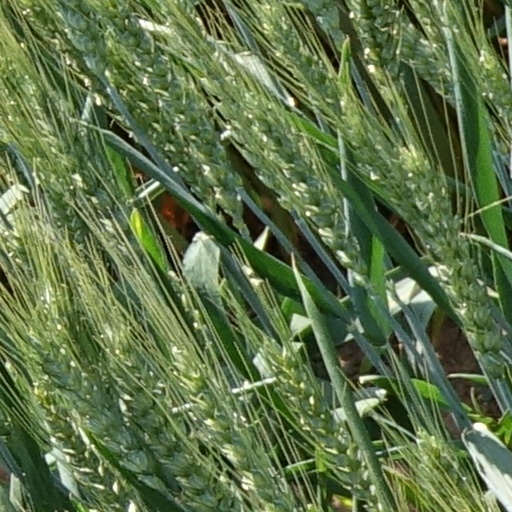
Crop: wheat